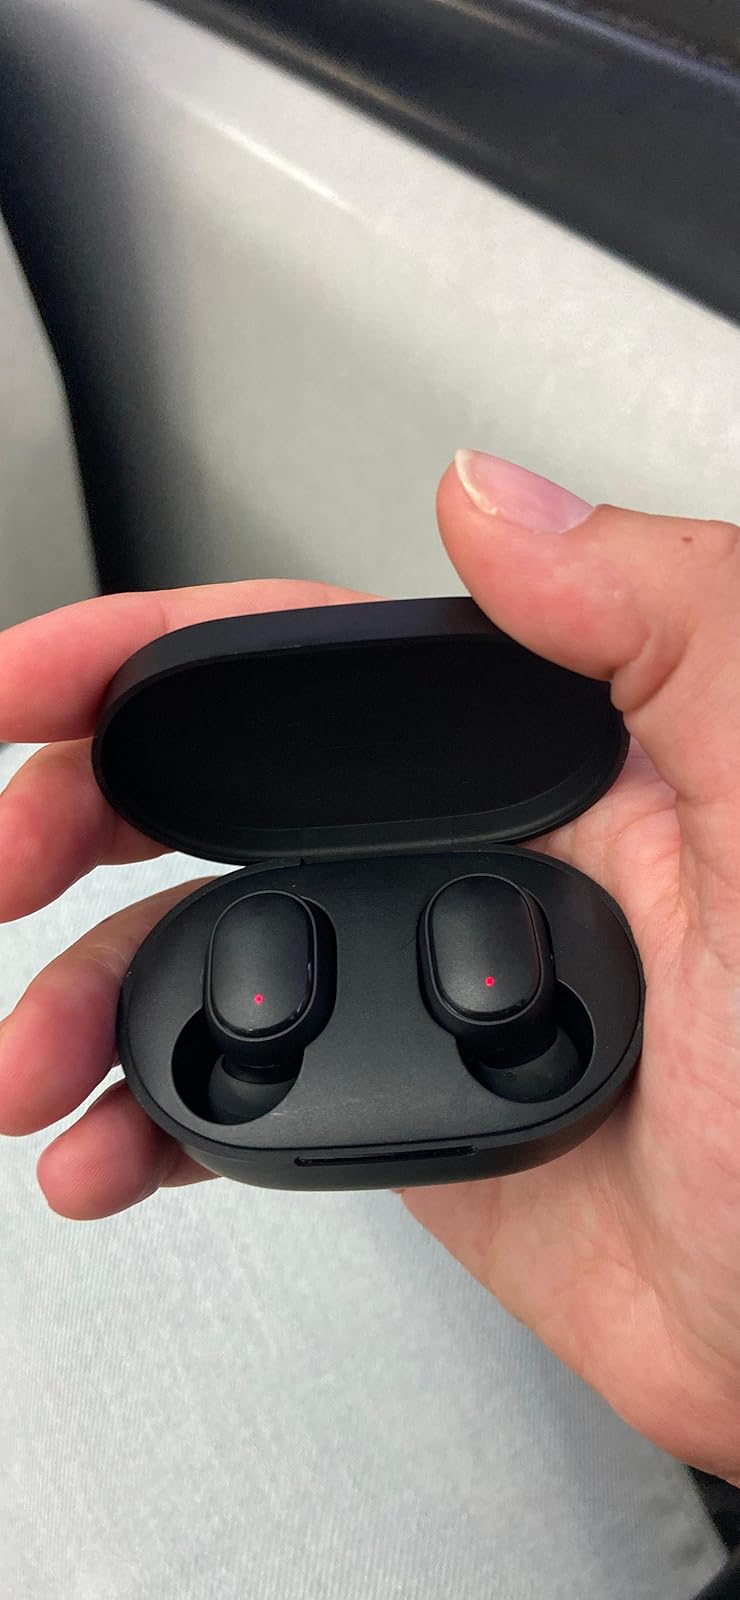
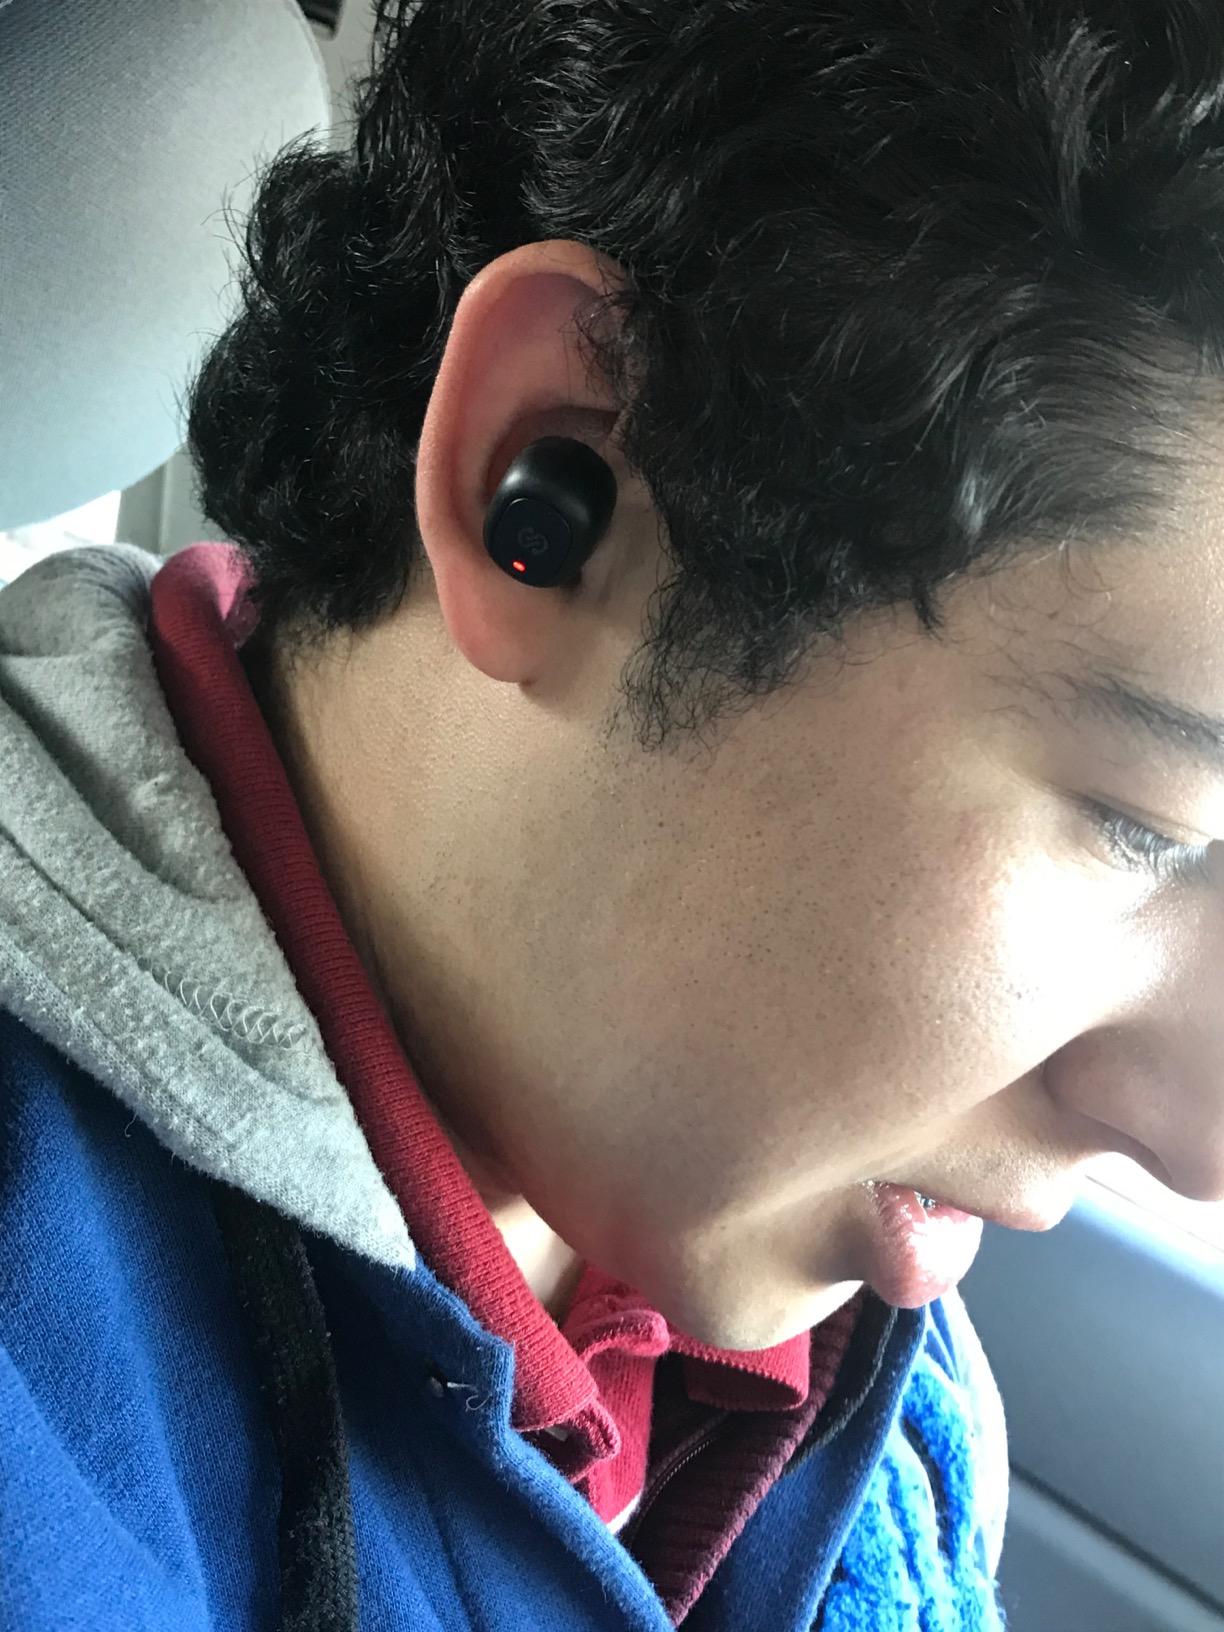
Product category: earbuds
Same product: no